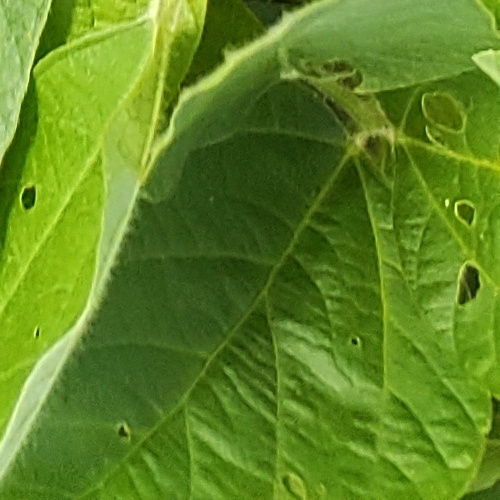
Label: Diabrotica_speciosa